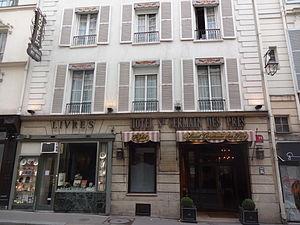
Domicile d'Auguste Comte, 1818-22, Quartier Latin, 36 Rue Bonaparte, 75006 Paris, France.
Auguste Comte, né Isidore Marie Auguste François Xavier Comte le 19 janvier 1798 à Montpellier et mort le 5 septembre 1857 à Paris, est un philosophe français, fondateur du positivisme.